Demi's Birthday Suit

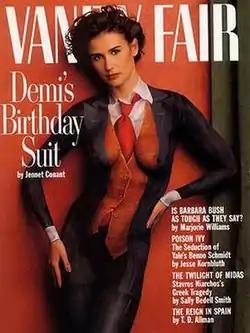
"Demi's Birthday Suit", August 1992.

Demi's Birthday Suit, or The Suit, was a trompe-l'œil body painting by Joanne Gair photographed by Annie Leibovitz that was featured on the cover of the "Vanity Fair" August 1992 issue to commemorate and exploit the success of Leibovitz's "More Demi Moore" cover photo of Demi Moore one year earlier. As an example of modern body painting artwork, it raised the profile of Gair in pop culture as an artist in that genre.